Logan Sargeant

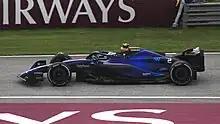
Sargeant at the 2023 Austrian Grand Prix

Sargeant qualified 16th for the season opener at Bahrain International Circuit, setting an identical lap time to McLaren's Lando Norris but missing out on advancing to the second qualifying session (Q2) as Norris set his time first. He finished the race twelfth, two places behind teammate Alex Albon. After the race, Sargeant commented that he was "very, very happy" with his debut race but was disappointed to miss out on Q2. He failed to set a meaningful lap time in qualifying at the . He subsequently started from last place and went on to finish 16th. He retired from the after colliding with Nyck de Vries at the third restart and was classified 16th. He reached Q2 for the first time at the but crashed during the sprint shootout, forcing him to withdraw from the sprint due to car damage. He qualified and finished 20th at both the Miami and Spanish Grands Prix, and then qualified 19th and retired with an oil leak at the .